Architecture of Toronto

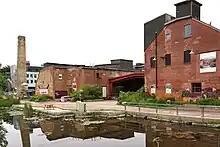
The Don Valley Brick Works was a clay quarry that provided bricks used in many local buildings from the late-19th to 20th centuries as seen in 2014.

Thanks to its vast hinterland, Toronto designers have had access to a wide array of raw materials for construction. Due to the clay sediments of the former lake bed that Toronto is built upon, and but more prominently the shale layer underlying this area of North America, brick has been an especially cheap and available material for almost the city's entire history. Much of it was provided by the Don Valley Brick Works, Domtar's brick division, Canada Brick and Brampton Brick, whose output can still be found in thousands of structures across the city and throughout the surrounding regions. Throughout the city, most homes from all eras are made of brick or brick and cinder block. Commercial and industrial builders also long embraced brick, with the Distillery District being a prominent example, though today, more efficient materials, such as concrete blocks, are more common for commercial projects. Prominent landmarks have also gone to greater expense and generally eschewed simple brick. Older banks and government buildings used stone, most commonly limestone, and modern attempts to marvel have embraced modern materials such as concrete and aluminum, in addition to extensive use of glass (glazing). Even today, the overwhelming bulk of residential buildings constructed in Toronto are clad in brick.